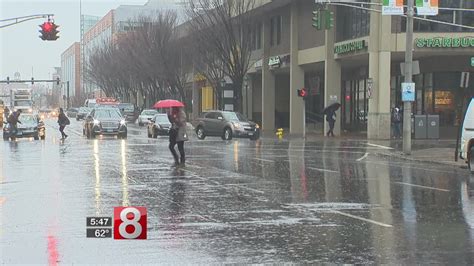
Weather: rain or strom